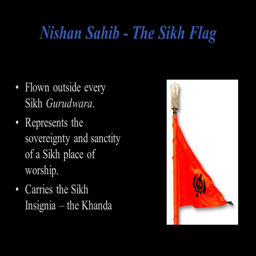
the flag flown outside ethnicity in fiction .